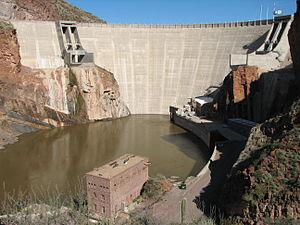
Barrage Théodore Roosevelt, Arizona, USA
Le barrage Theodore-Roosevelt est un barrage sur la rivière Salée, situé près de Phoenix en Arizona, aux États-Unis, et construit entre 1905 et 1911. Il est nommé ainsi en l’honneur du vingt-sixième président des États-Unis Theodore Roosevelt.